Alaska Statehood Act

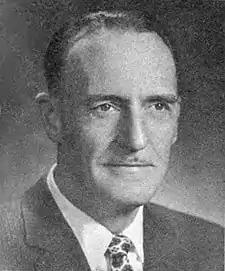
Ralph Rivers was elected as the at-large shadow U.S. Representative. He would be elected as a proper representative upon statehood.

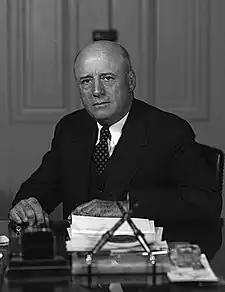
Powerful Speaker of the House Sam Rayburn changed his mind in 1957, by the urging of Senator Bartlett.

Another step forward for the cause was taken by the Alaskan adoption of the "Tennessee Plan" which allowed them to elect their delegates to Congress without having to wait for an official act from Congress. Alaskans therefore elected to Congress Senators Ernest Gruening and William A. Egan and Representative to the House Ralph J. Rivers. Gruening, Egan, and Rivers attended Congress and were politely received, though they were not officially seated or recognized in any way. The Alaskan delegation did not give up, however, and worked hard with Bartlett to pressure the Congress into action.